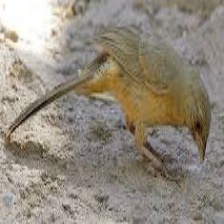
Species: ALBERTS TOWHEE
Scientific name: PIPILO ABERTI